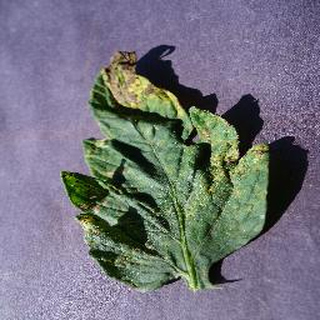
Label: tomato_septoria_leaf_spot